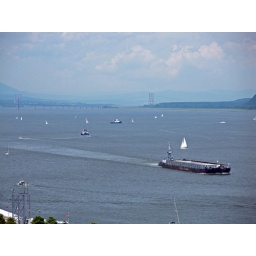
Lots of boats out on the St. Lawrence. The Iles d'Orleans bridge is seen in the background.